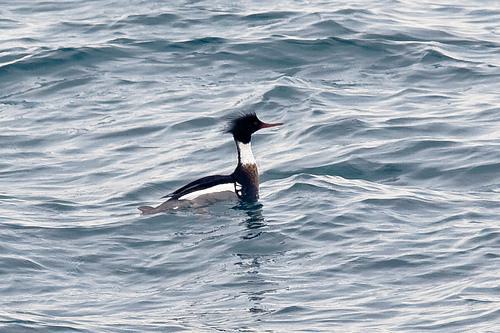
A photo of a red breasted merganser